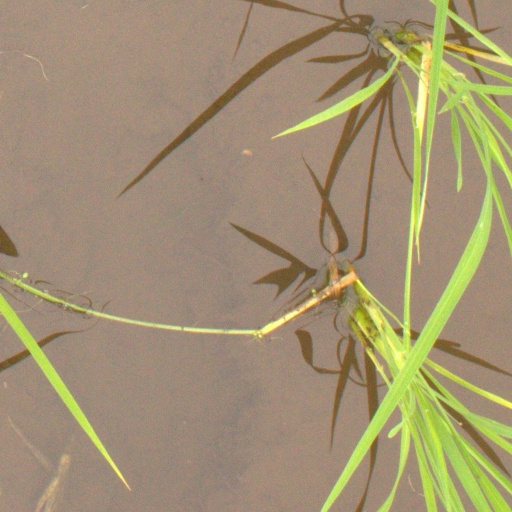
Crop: rice